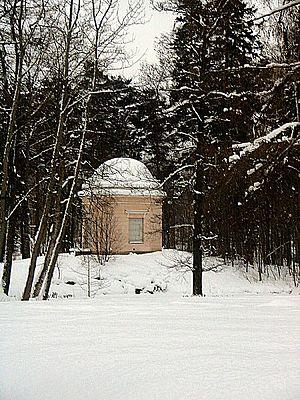
Le Manoir d'Herttoniemi est un bâtiment situé dans le quartier d'Herttoniemi à Helsinki.